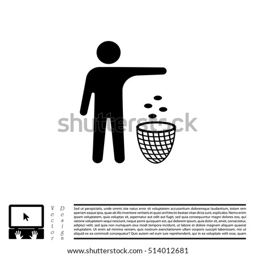
silhouette of a man , throwing garbage in a bin